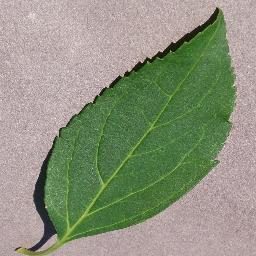
Label: Cherry___healthy